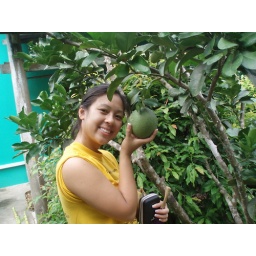
This was in the backyard of Gpa and Gma's house. They had a lot of fruit trees and they had huge fruit.